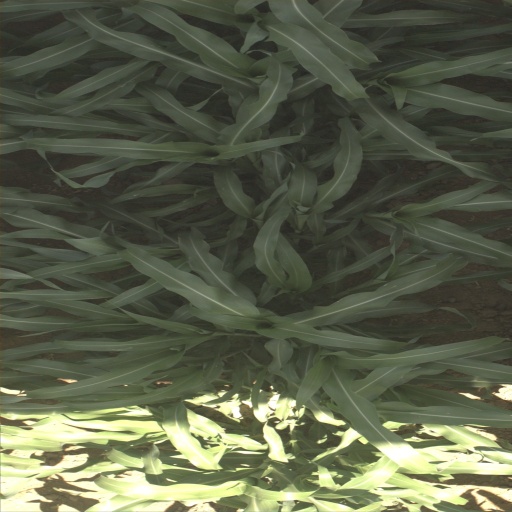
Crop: sorghum